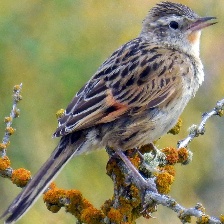
Species: AUSTRAL CANASTERO
Scientific name: ASTHENES ANTHOIDES